Aldershot Park

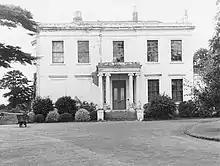
Aldershot Park Mansion in 1962

There is some evidence that the original manor in Aldershot Park dated to the early medieval period. This manor was acquired in the 16th century by Sir John White whose family were originally traders in wool. In 1599 his son Robert White died without male heirs and his estate was left to his two daughters - Ellen, the wife of Sir Richard Tichborne, and Mary, the wife of Walter Tichborne, brother of Richard and so the manor passed to the Tichborne family.